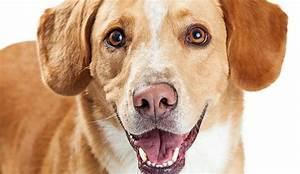
dog